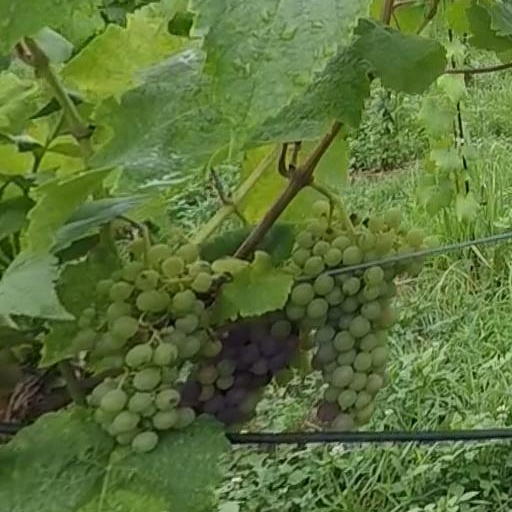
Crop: grape